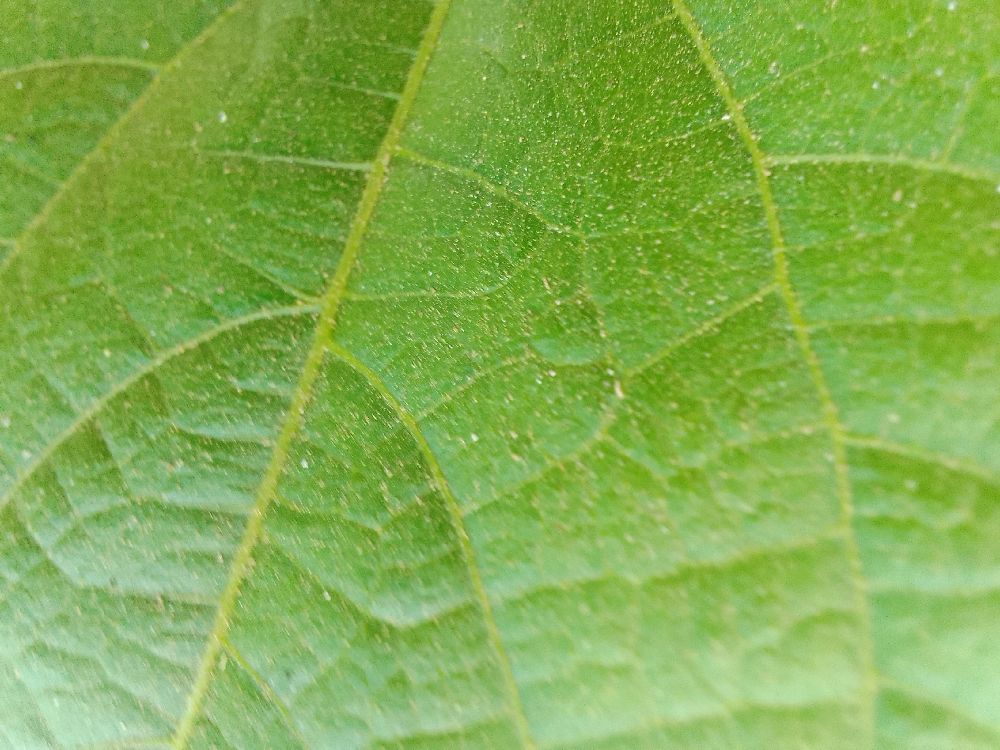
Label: healthy